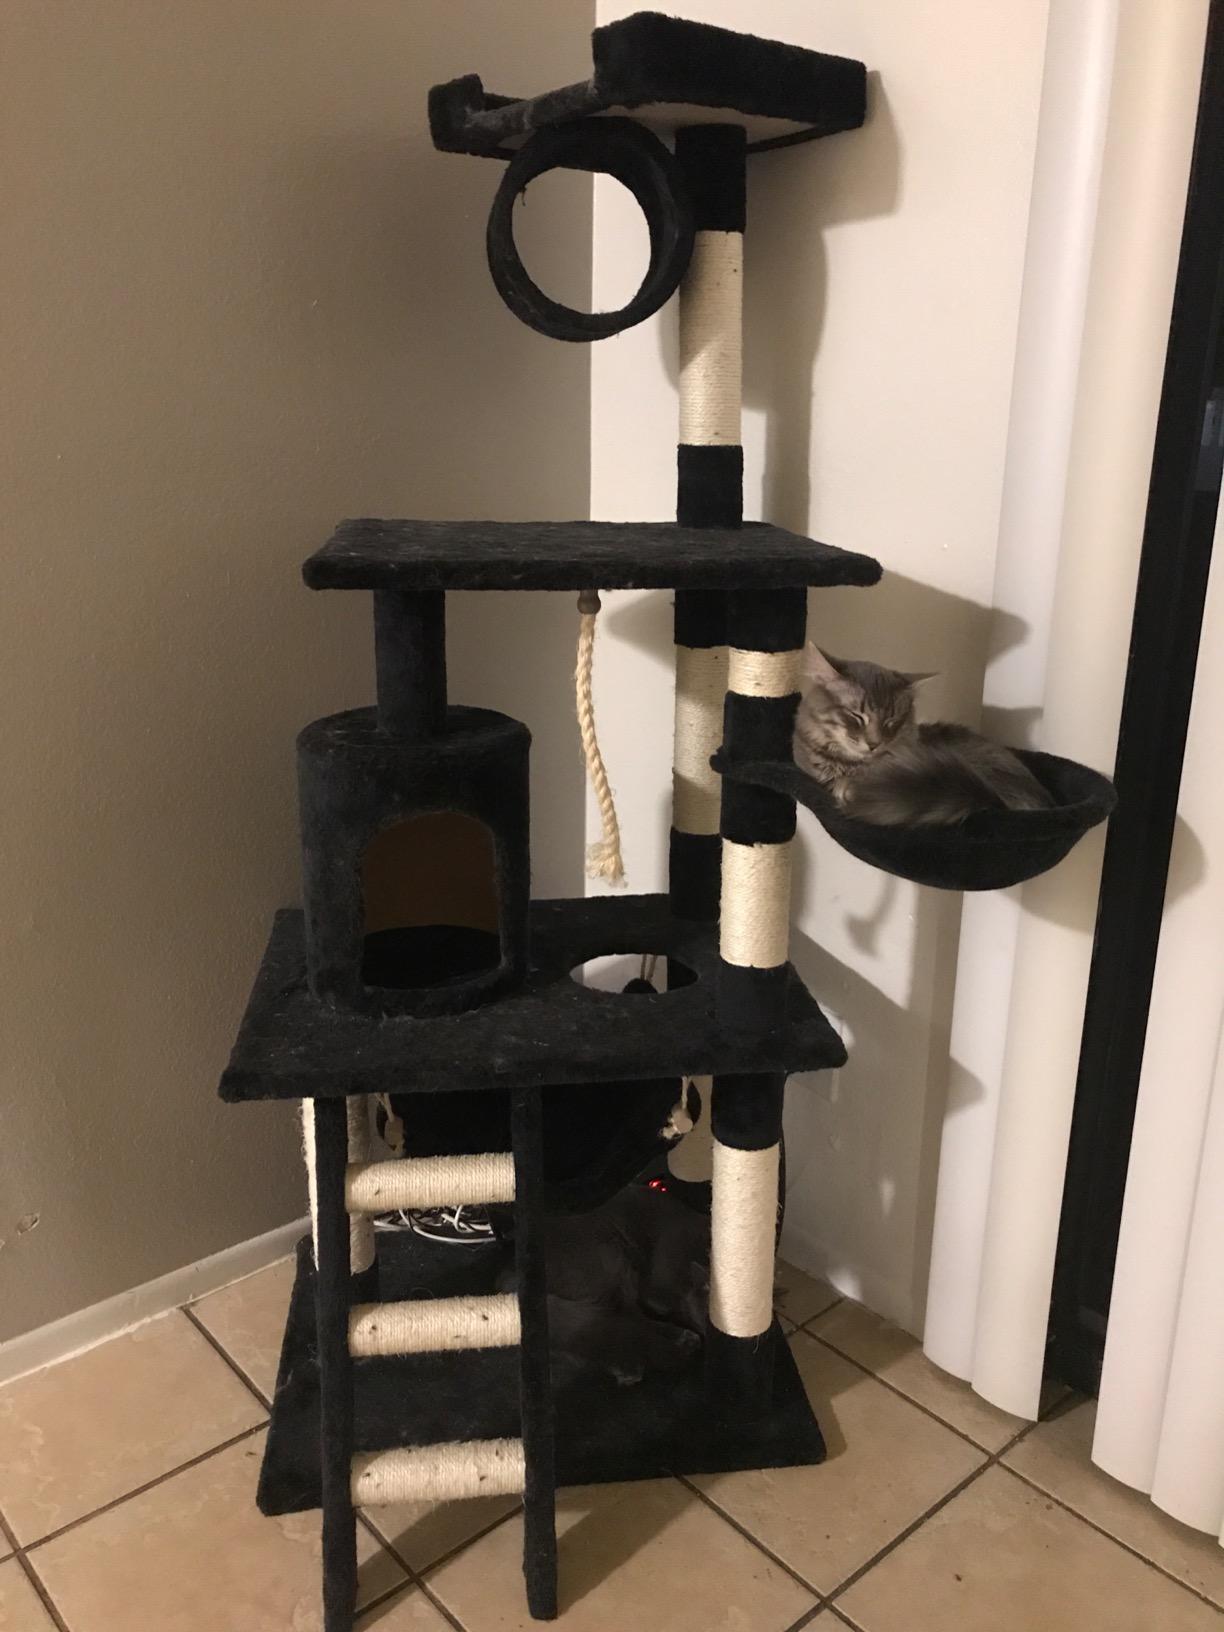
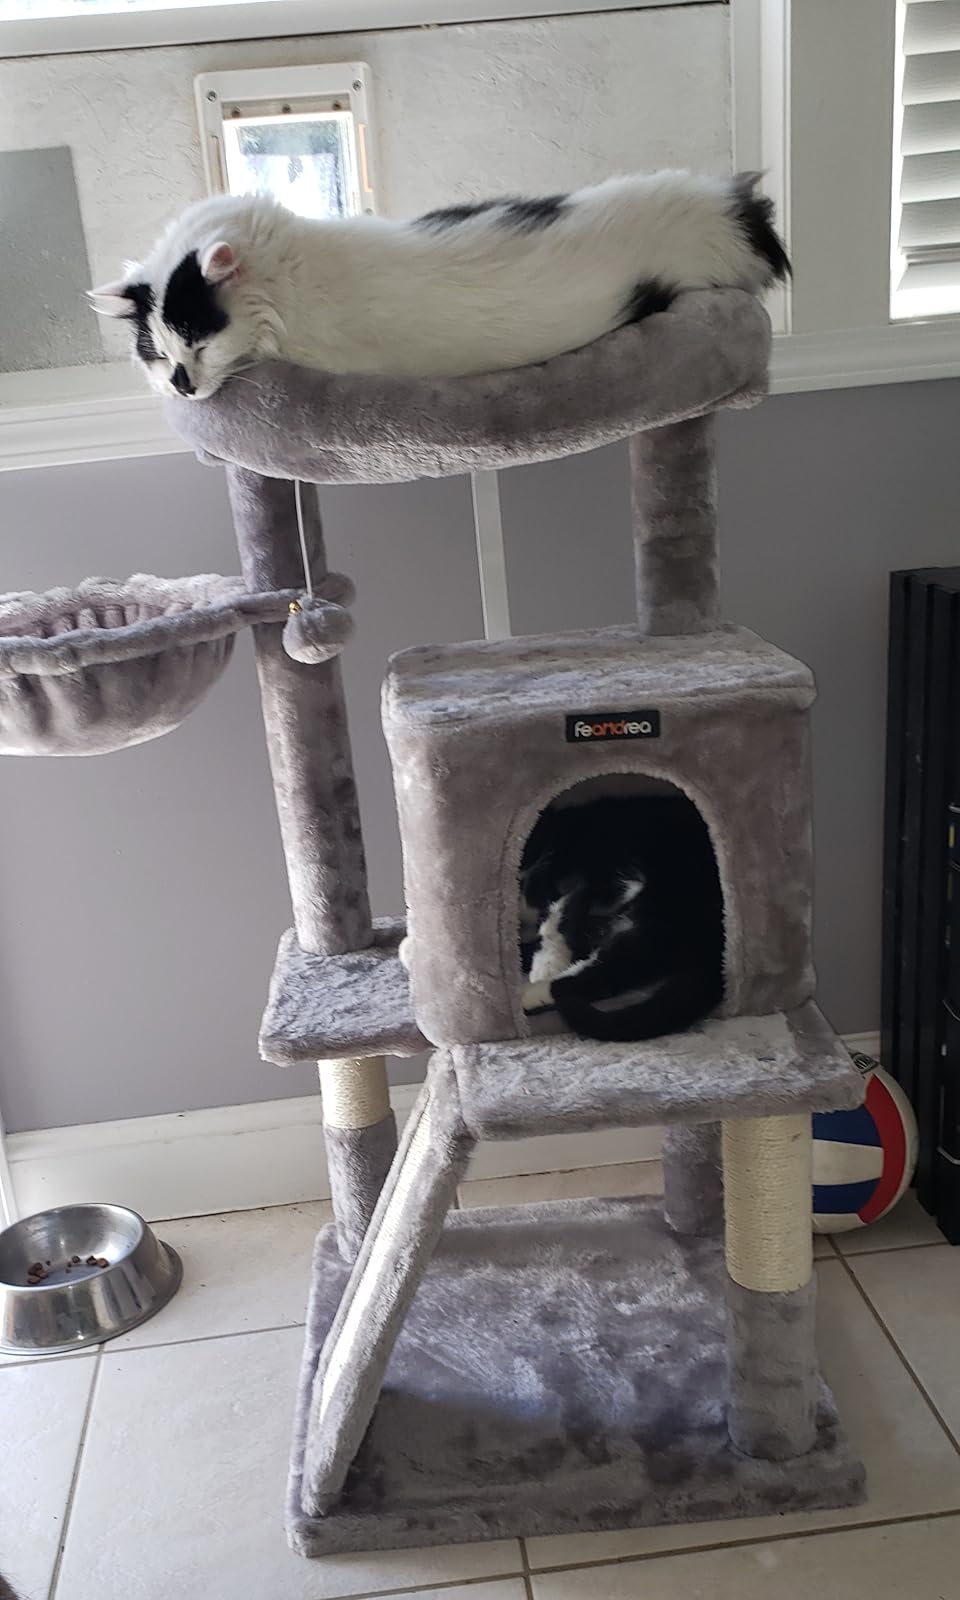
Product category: items_cat tree
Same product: no